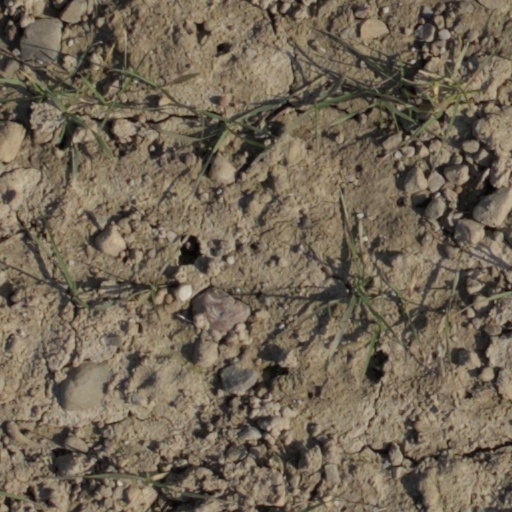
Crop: wheat